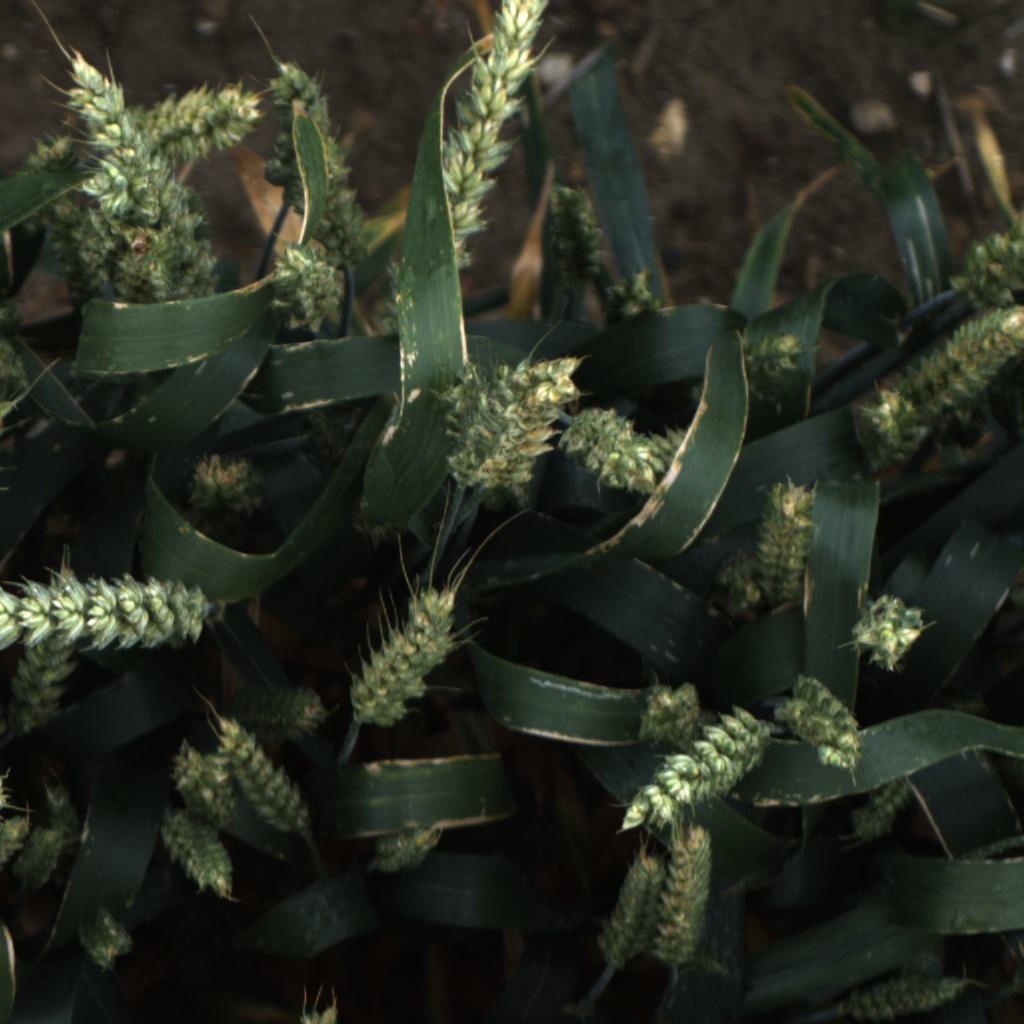
Country: UK
Location: Rothamsted
Wheat development stage: Filling - Ripening